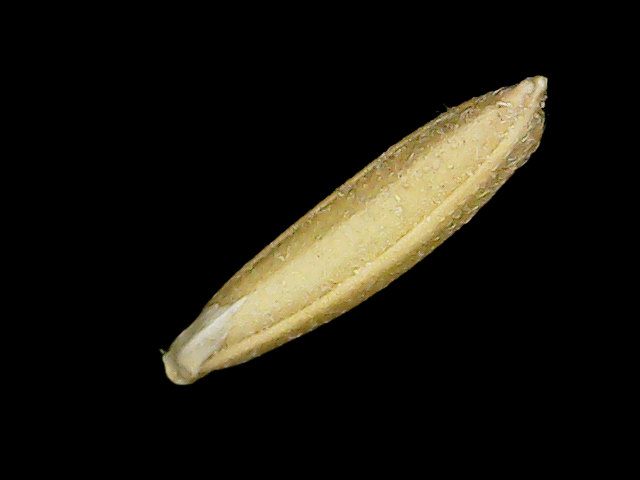
Rice variety: Binadhan16